Nativity play

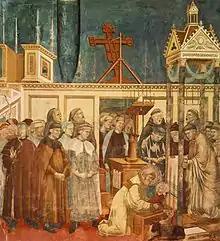
"St. Francis at Greccio" by Giotto, 1295

A Nativity play or Christmas pageant is a play which recounts the story of the Nativity of Jesus. It is usually performed at Christmas, the feast of the Nativity. For the Christian celebration of Christmas, the viewing of the Nativity play is one of the oldest Christmastime traditions, with the first reenactment of the Nativity of Jesus taking place in A.D. 1223 in the Italian town of Greccio.